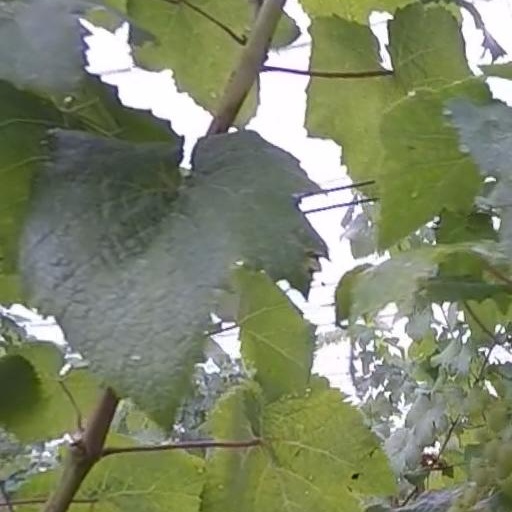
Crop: grape